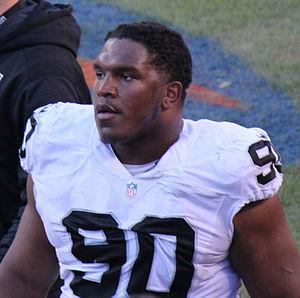
Daniel Ellis Williams est un joueur américain de football américain.